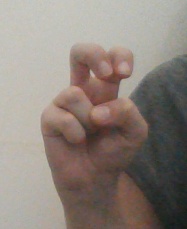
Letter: toot